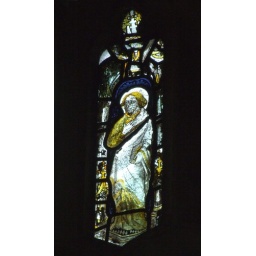
One of the very few glass fragments to survive (high up in a window in the south aisle).